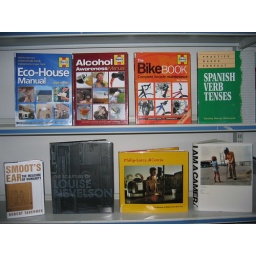
Move your mouse over each book cover and click on the link to search the library catalogue.